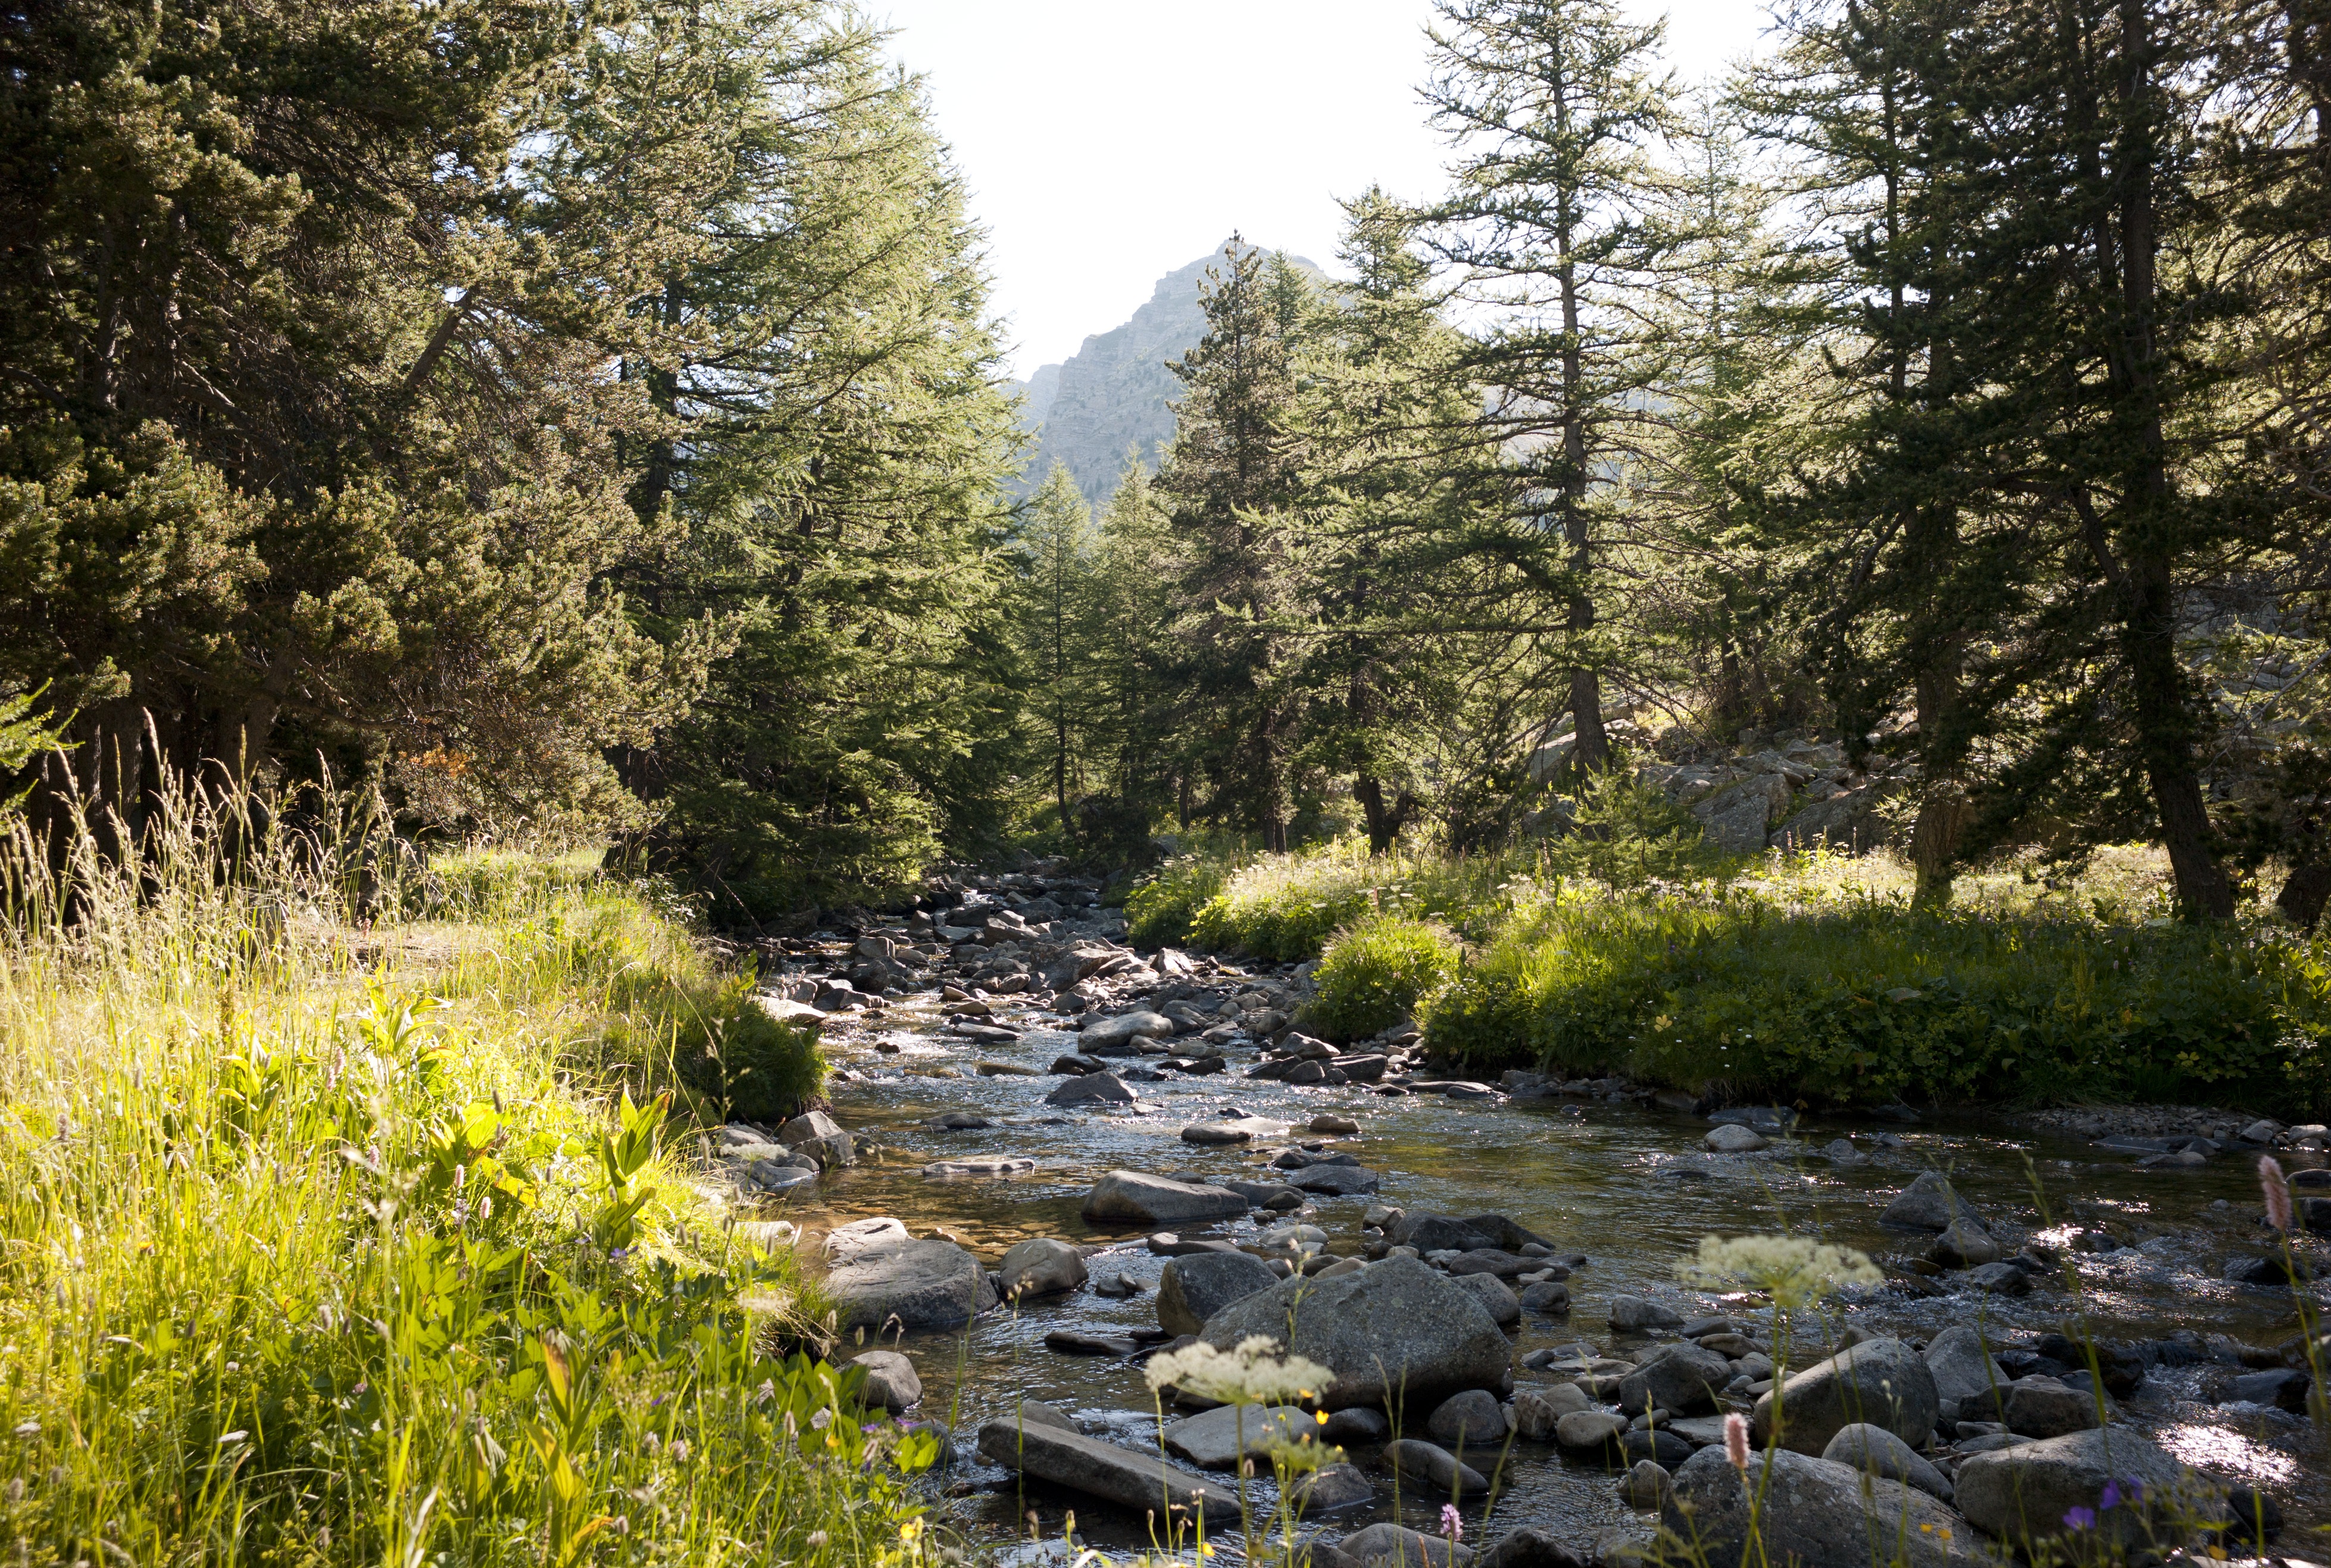
landscape, tree, nature, forest, creek, wilderness, mountain, wood, sun, hiking, trail, lake, river, valley, pond, france, foliage, stream, green, autumn, rapid, national park, body of water, trees, rocks, woodland, habitat, ecosystem, watercourse, nature reserve, mercantour, natural environment, geographical feature